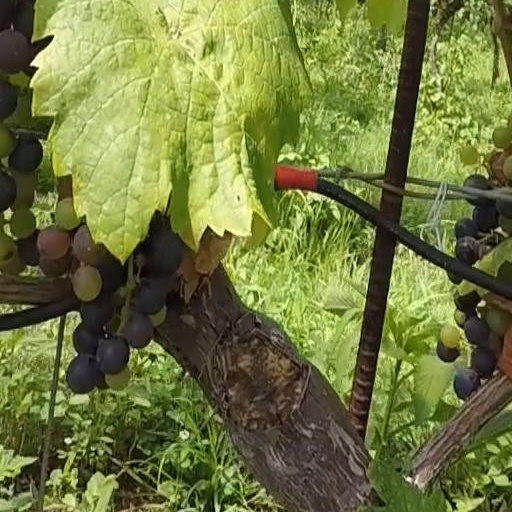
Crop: grape